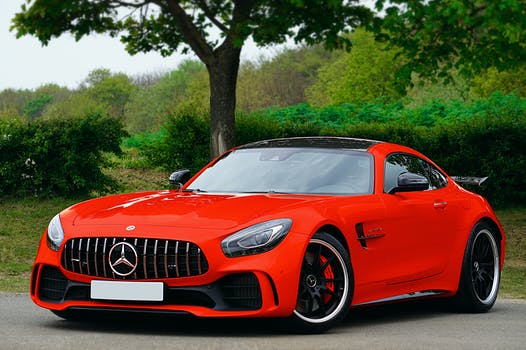
Label: No Watermark